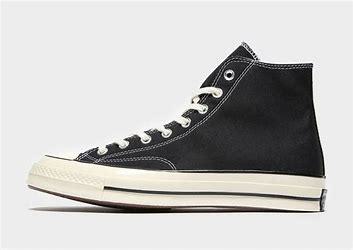
Brand: Converse
Model: Chuck 70 Hi